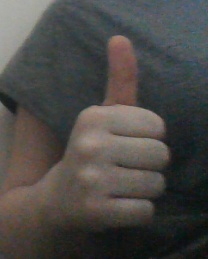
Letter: aleff